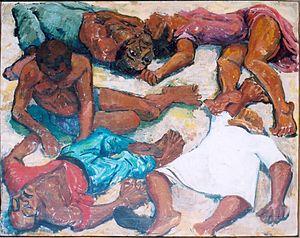
L'Union sud-africaine ou union d'Afrique du Sud est le nom donné à l’État d'Afrique du Sud de sa fondation en 1910, comme dominion de la Couronne britannique, à 1961, année de la création de la république d'Afrique du Sud.
Le massacre de Sharpeville est un épisode de répression policière dans l'Afrique du Sud sous apartheid. Il a eu lieu le 21 mars 1960 à Sharpeville, un township de Vereeniging, dans le Transvaal, et s'est soldé par la mort de 69 manifestants noirs.
L'histoire de l'Afrique du Sud de 1948 à 1994 est marquée par la mise en place puis par le démantèlement de la politique d'apartheid. Successivement nommée Union d'Afrique du Sud puis République d'Afrique du Sud à partir de 1961, le pays connaît, durant cette période, un système de ségrégation raciale institutionnalisée. Trois ans de négociations constitutionnelles, à partir de 1991, entre le pouvoir blanc et les Partis anti-apartheid sont nécessaires pour que la démocratie représentative, que connaissait la minorité blanche soit étendue, en 1994, à la majorité noire de la population sud-africaine et que le premier président noir d'Afrique du Sud soit élu via des élections au suffrage universel.